Power Rangers (film)

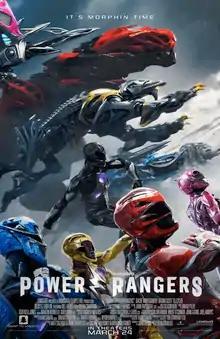
Theatrical release poster

Power Rangers (or Saban's Power Rangers) is a 2017 American superhero film based on the franchise of the same name. It was directed by Dean Israelite from a screenplay by John Gatins and a story conceived by the writing teams of Matt Sazama and Burk Sharpless, and Michele and Kieran Mulroney. It is the third installment in the "Power Rangers" film series, and is a reboot that loosely adapts "Day of the Dumpster", the pilot episode of "Mighty Morphin Power Rangers". The film features the main characters of the television series with a new cast, starring Dacre Montgomery, Naomi Scott, RJ Cyler, Becky G, Ludi Lin, Bill Hader, Bryan Cranston, and Elizabeth Banks. The film follows a group of teenagers who gain newfound powers, and must use them to protect Earth from an ancient reawakened threat. Franchise creator Haim Saban returned to produce the film under his investment firm.